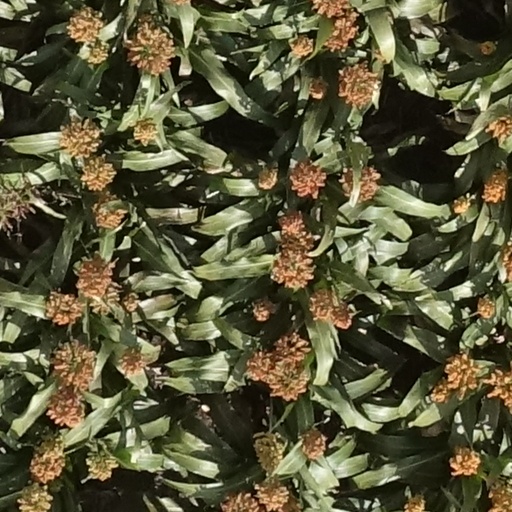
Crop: sorghum